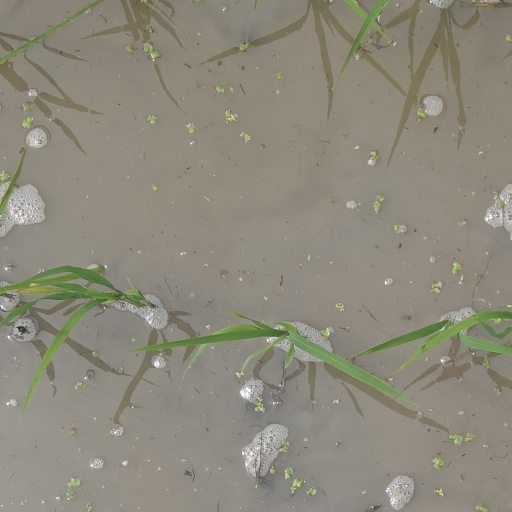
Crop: rice